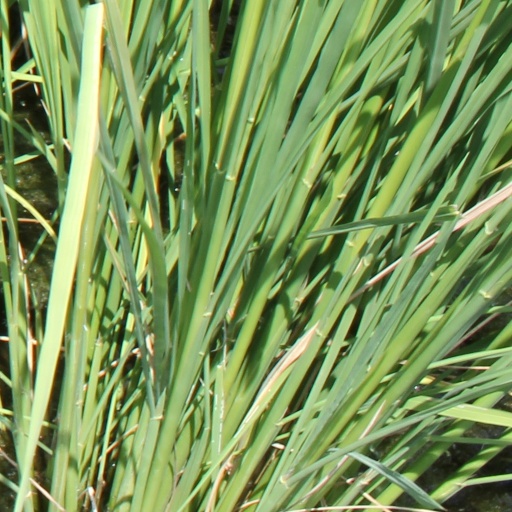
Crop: rice